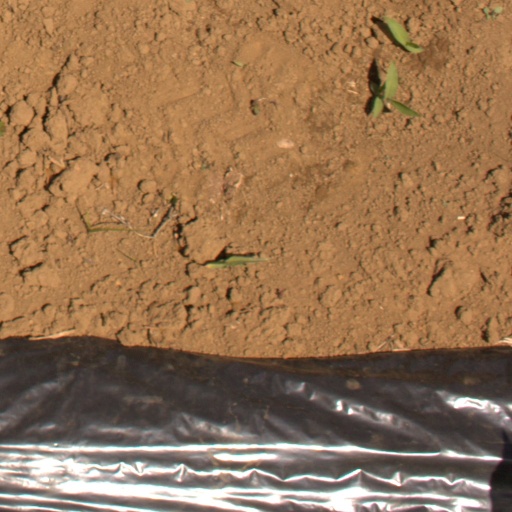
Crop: Jerusalem artichoke